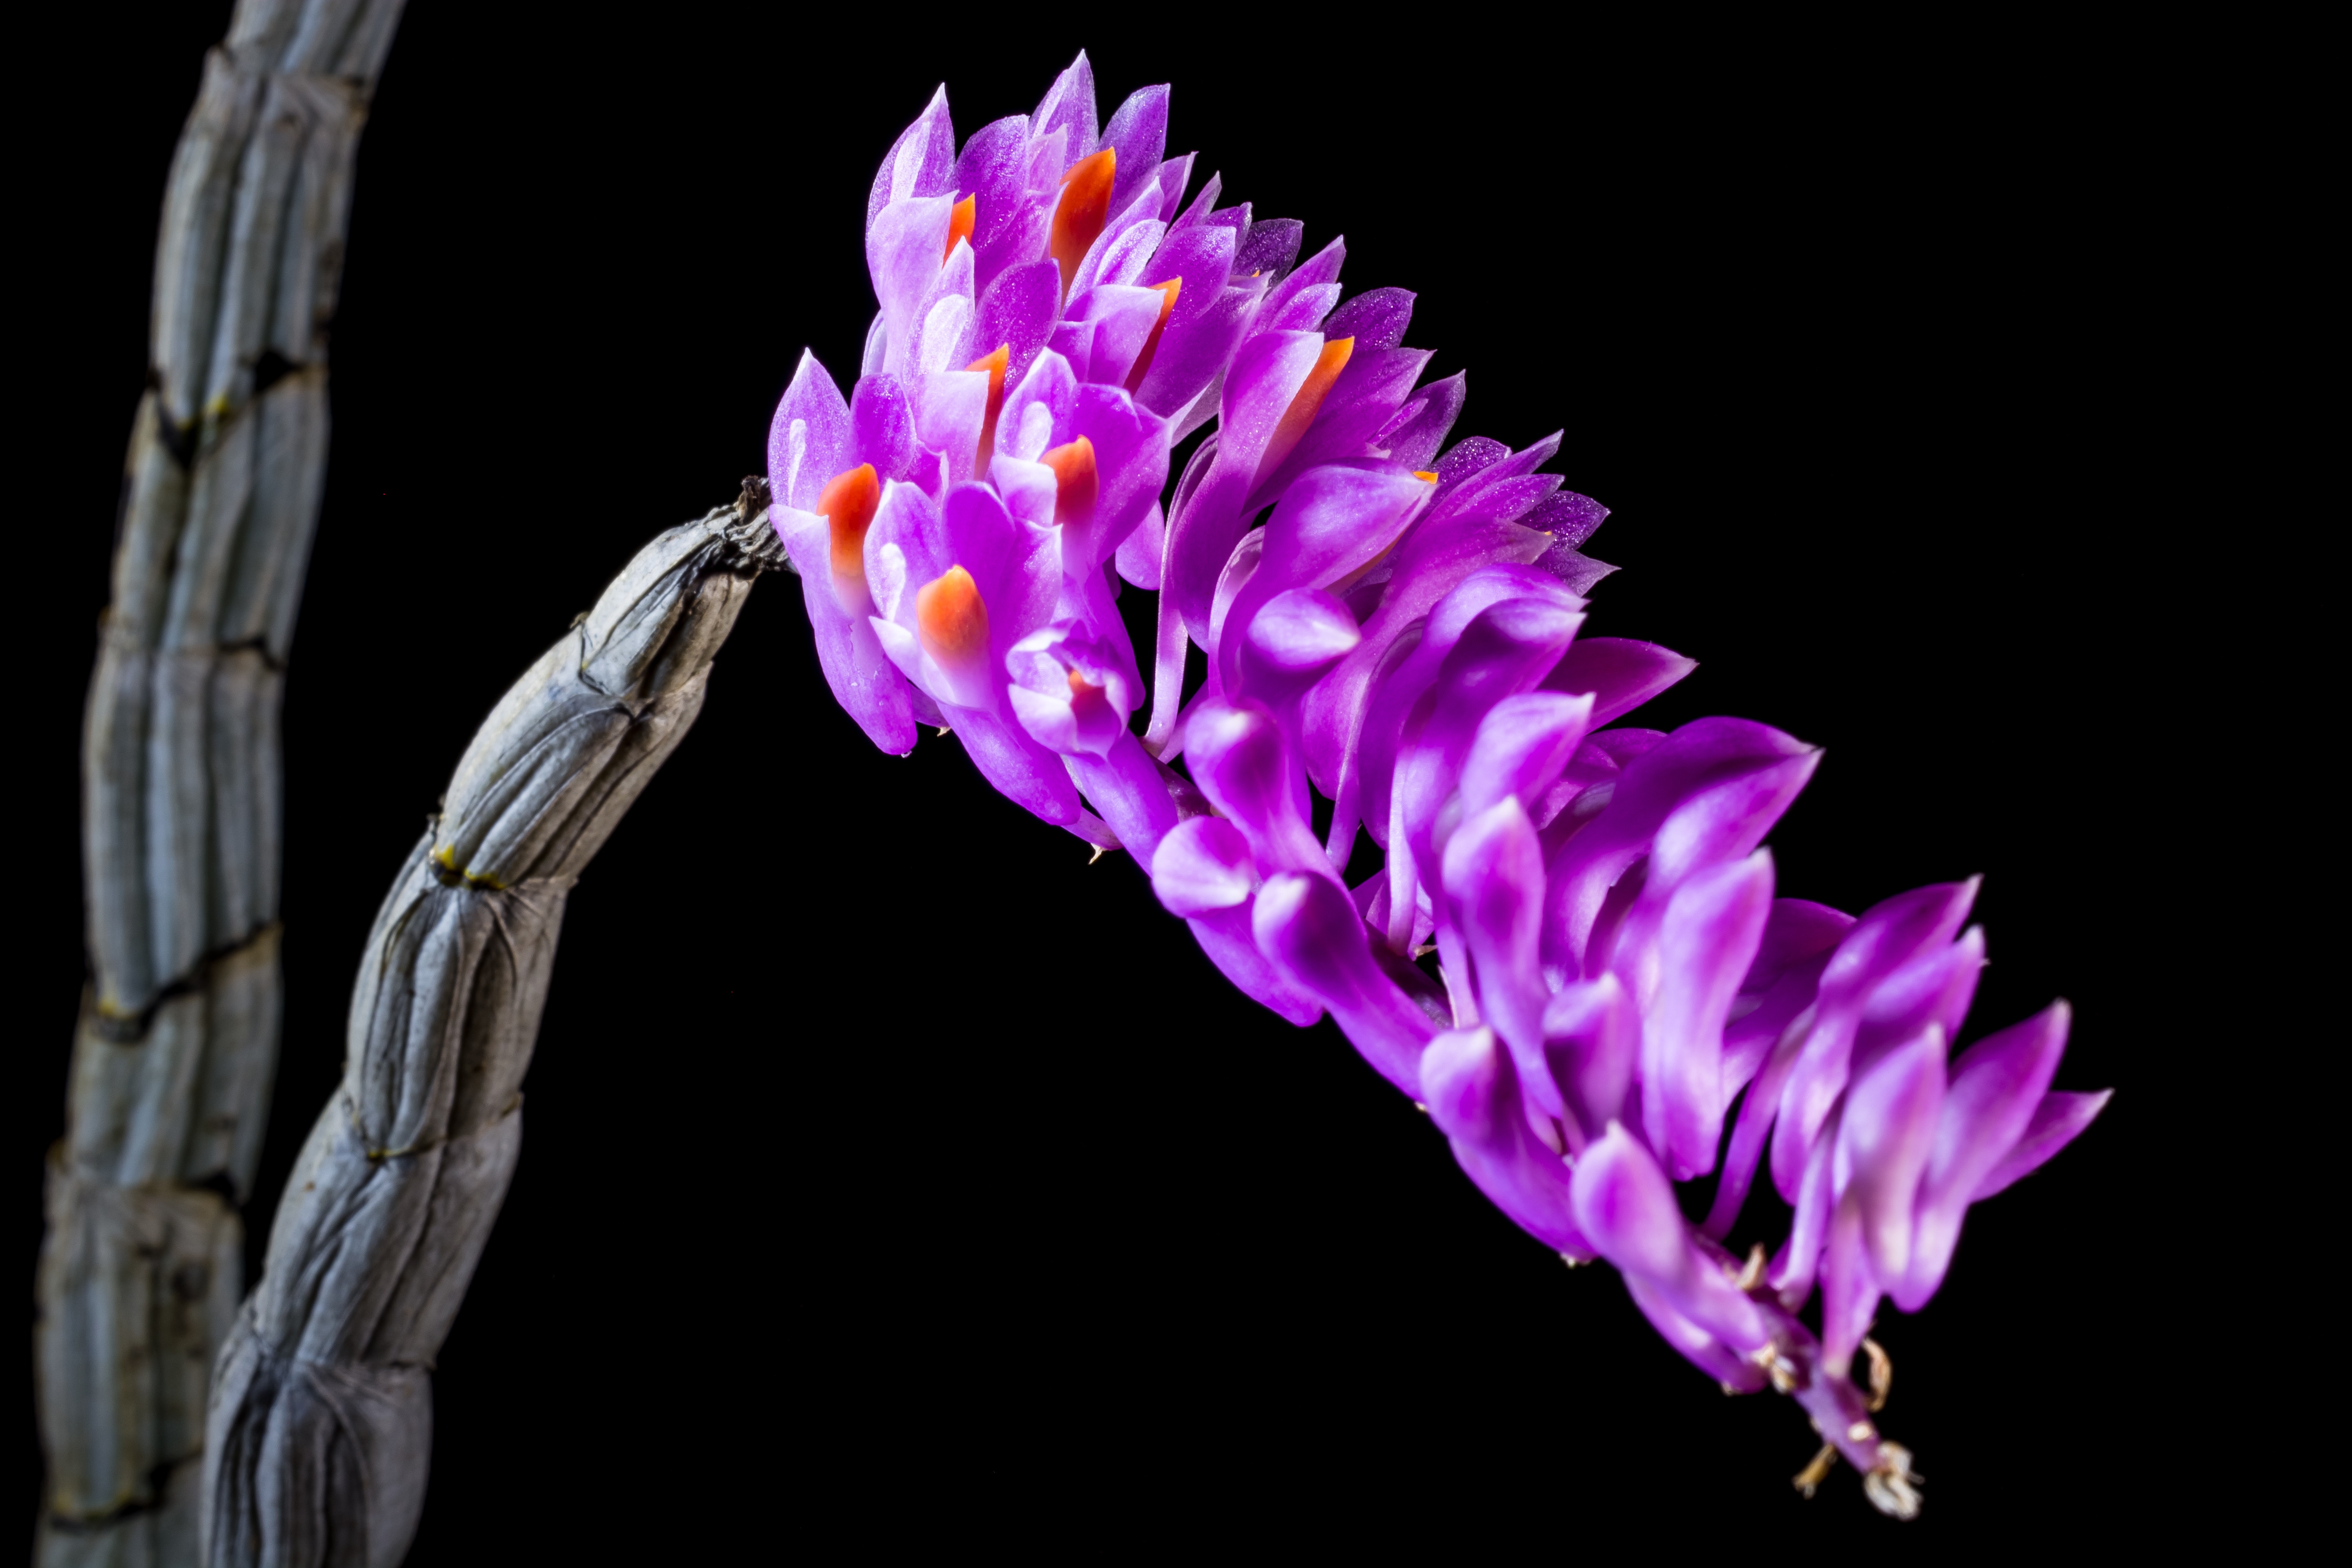
blossom, plant, flower, purple, petal, bloom, pollen, flora, invertebrate, orchid, close up, macro photography, wild orchid, plant stem